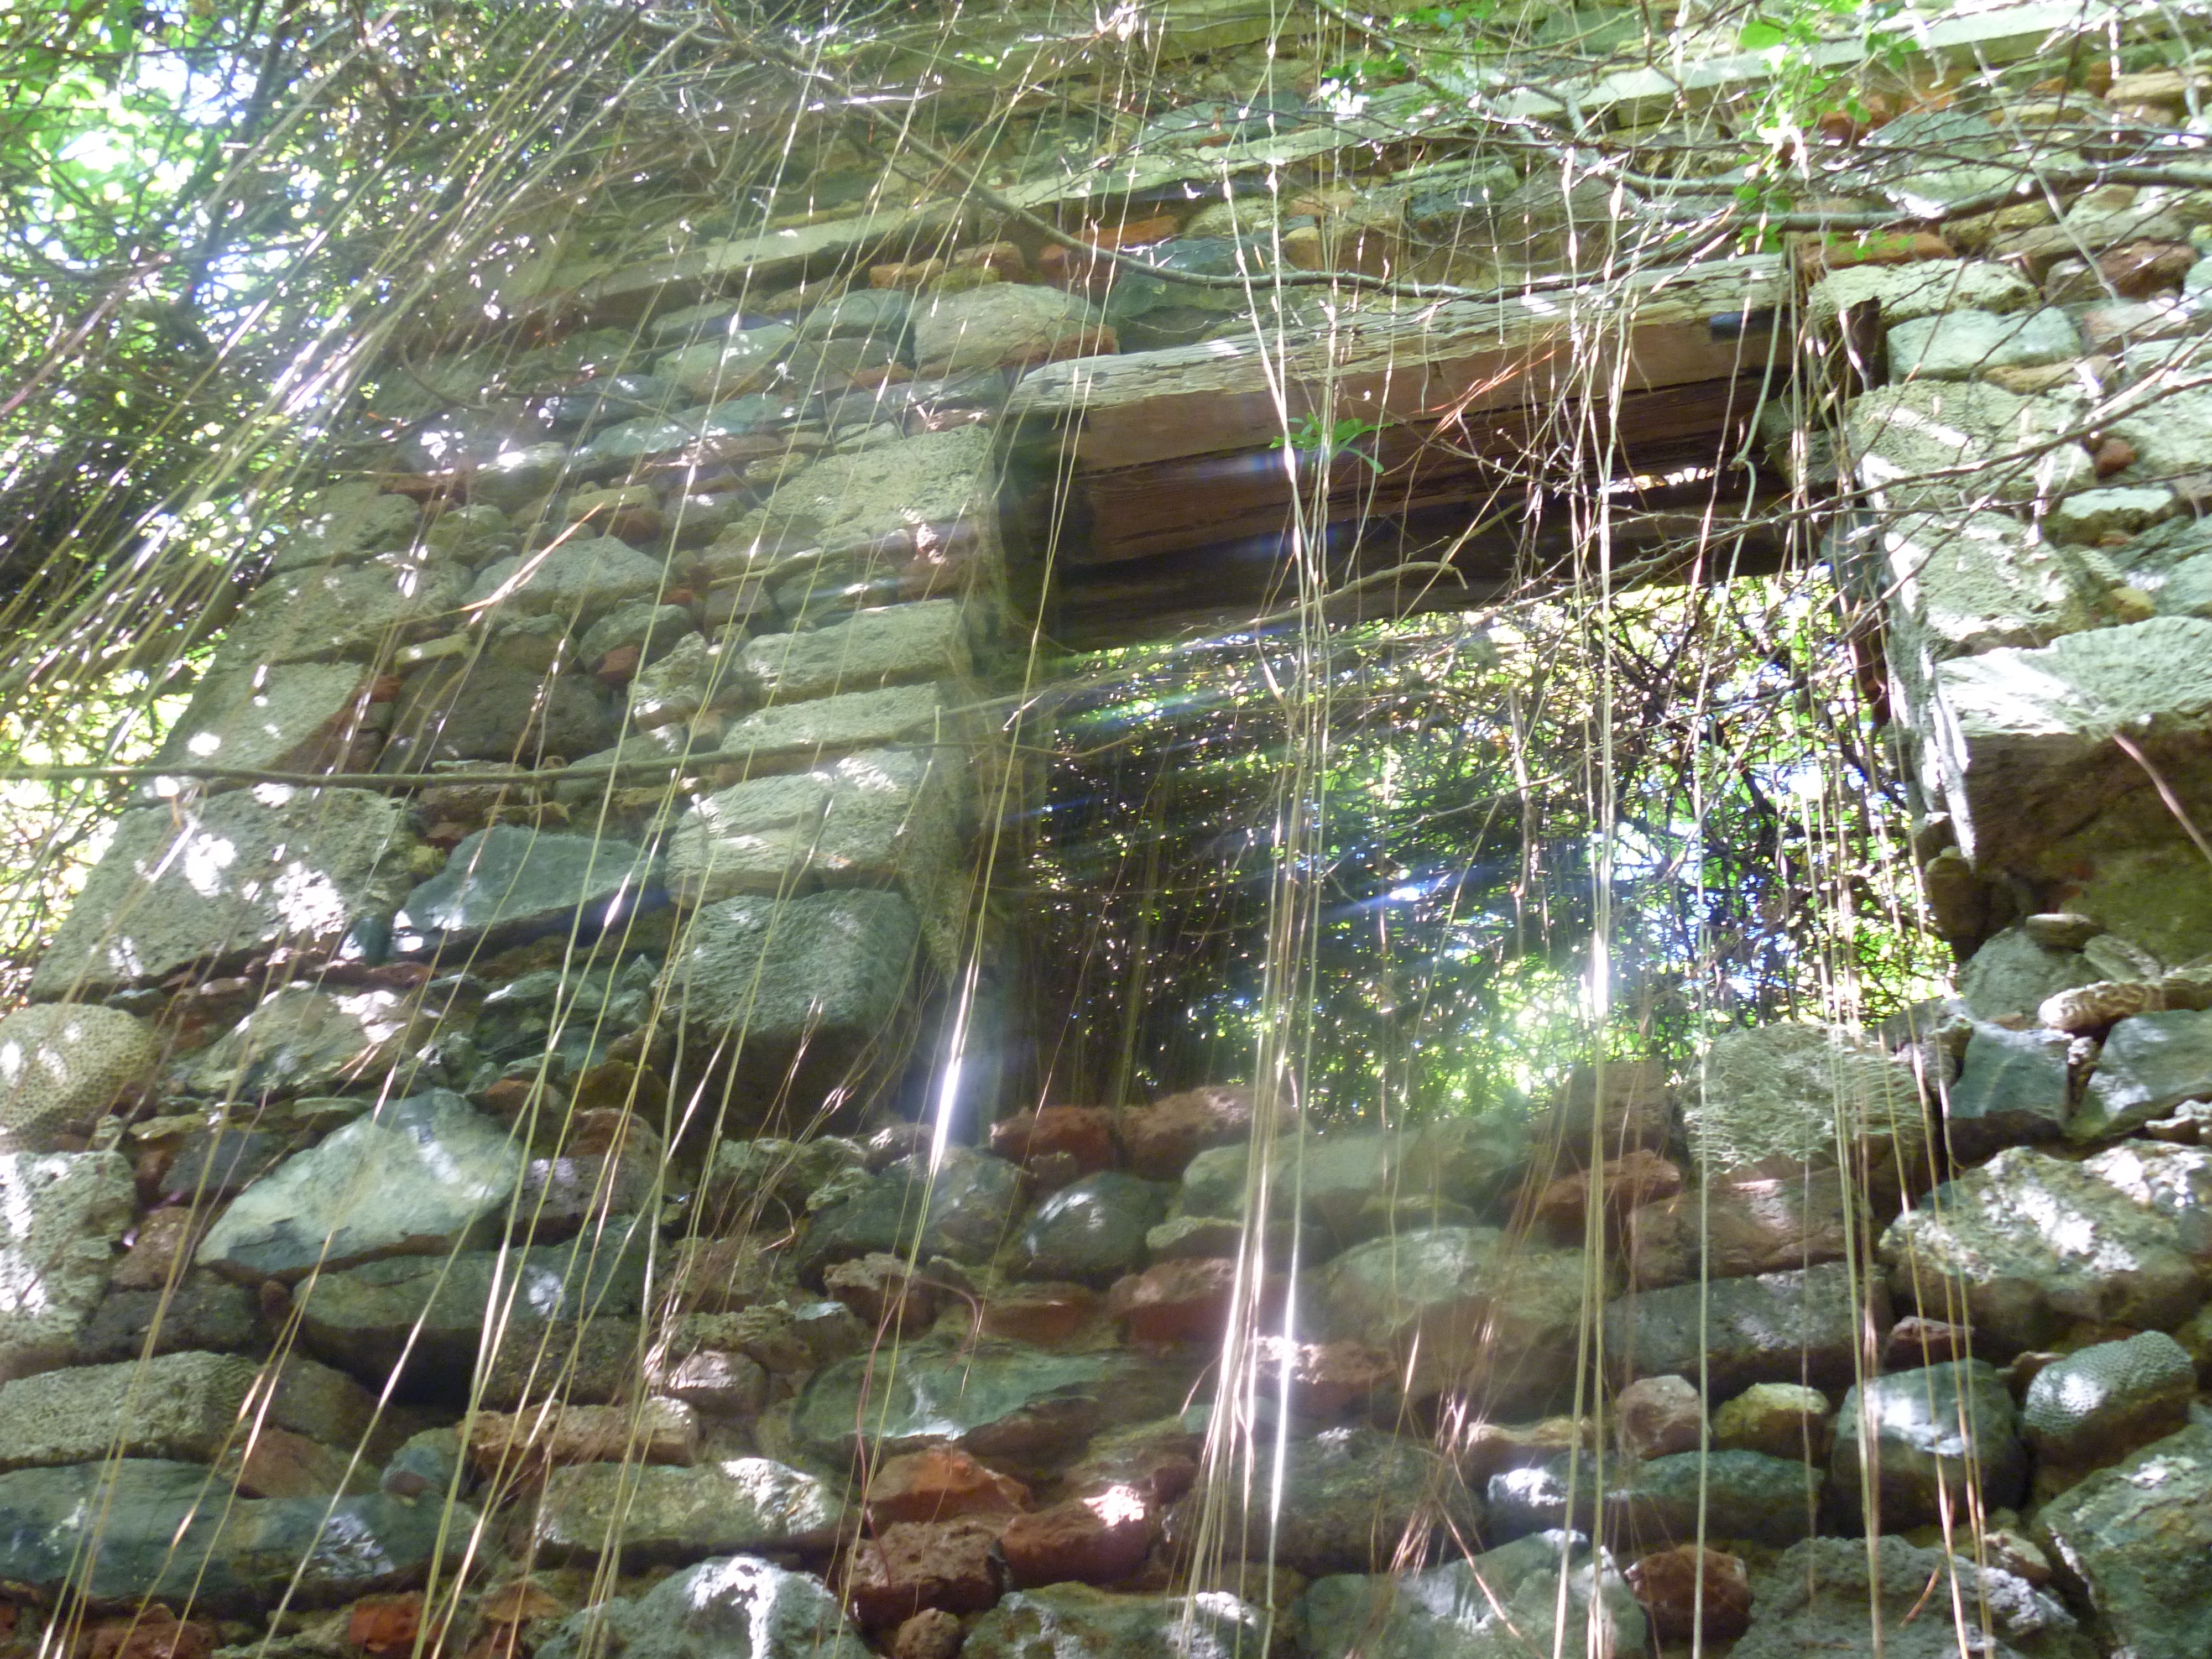
forest, building, stone, overgrown, pond, food, jungle, ancient, abandoned, exterior, vines, ruins, rainforest, habitat, water feature, spoiled